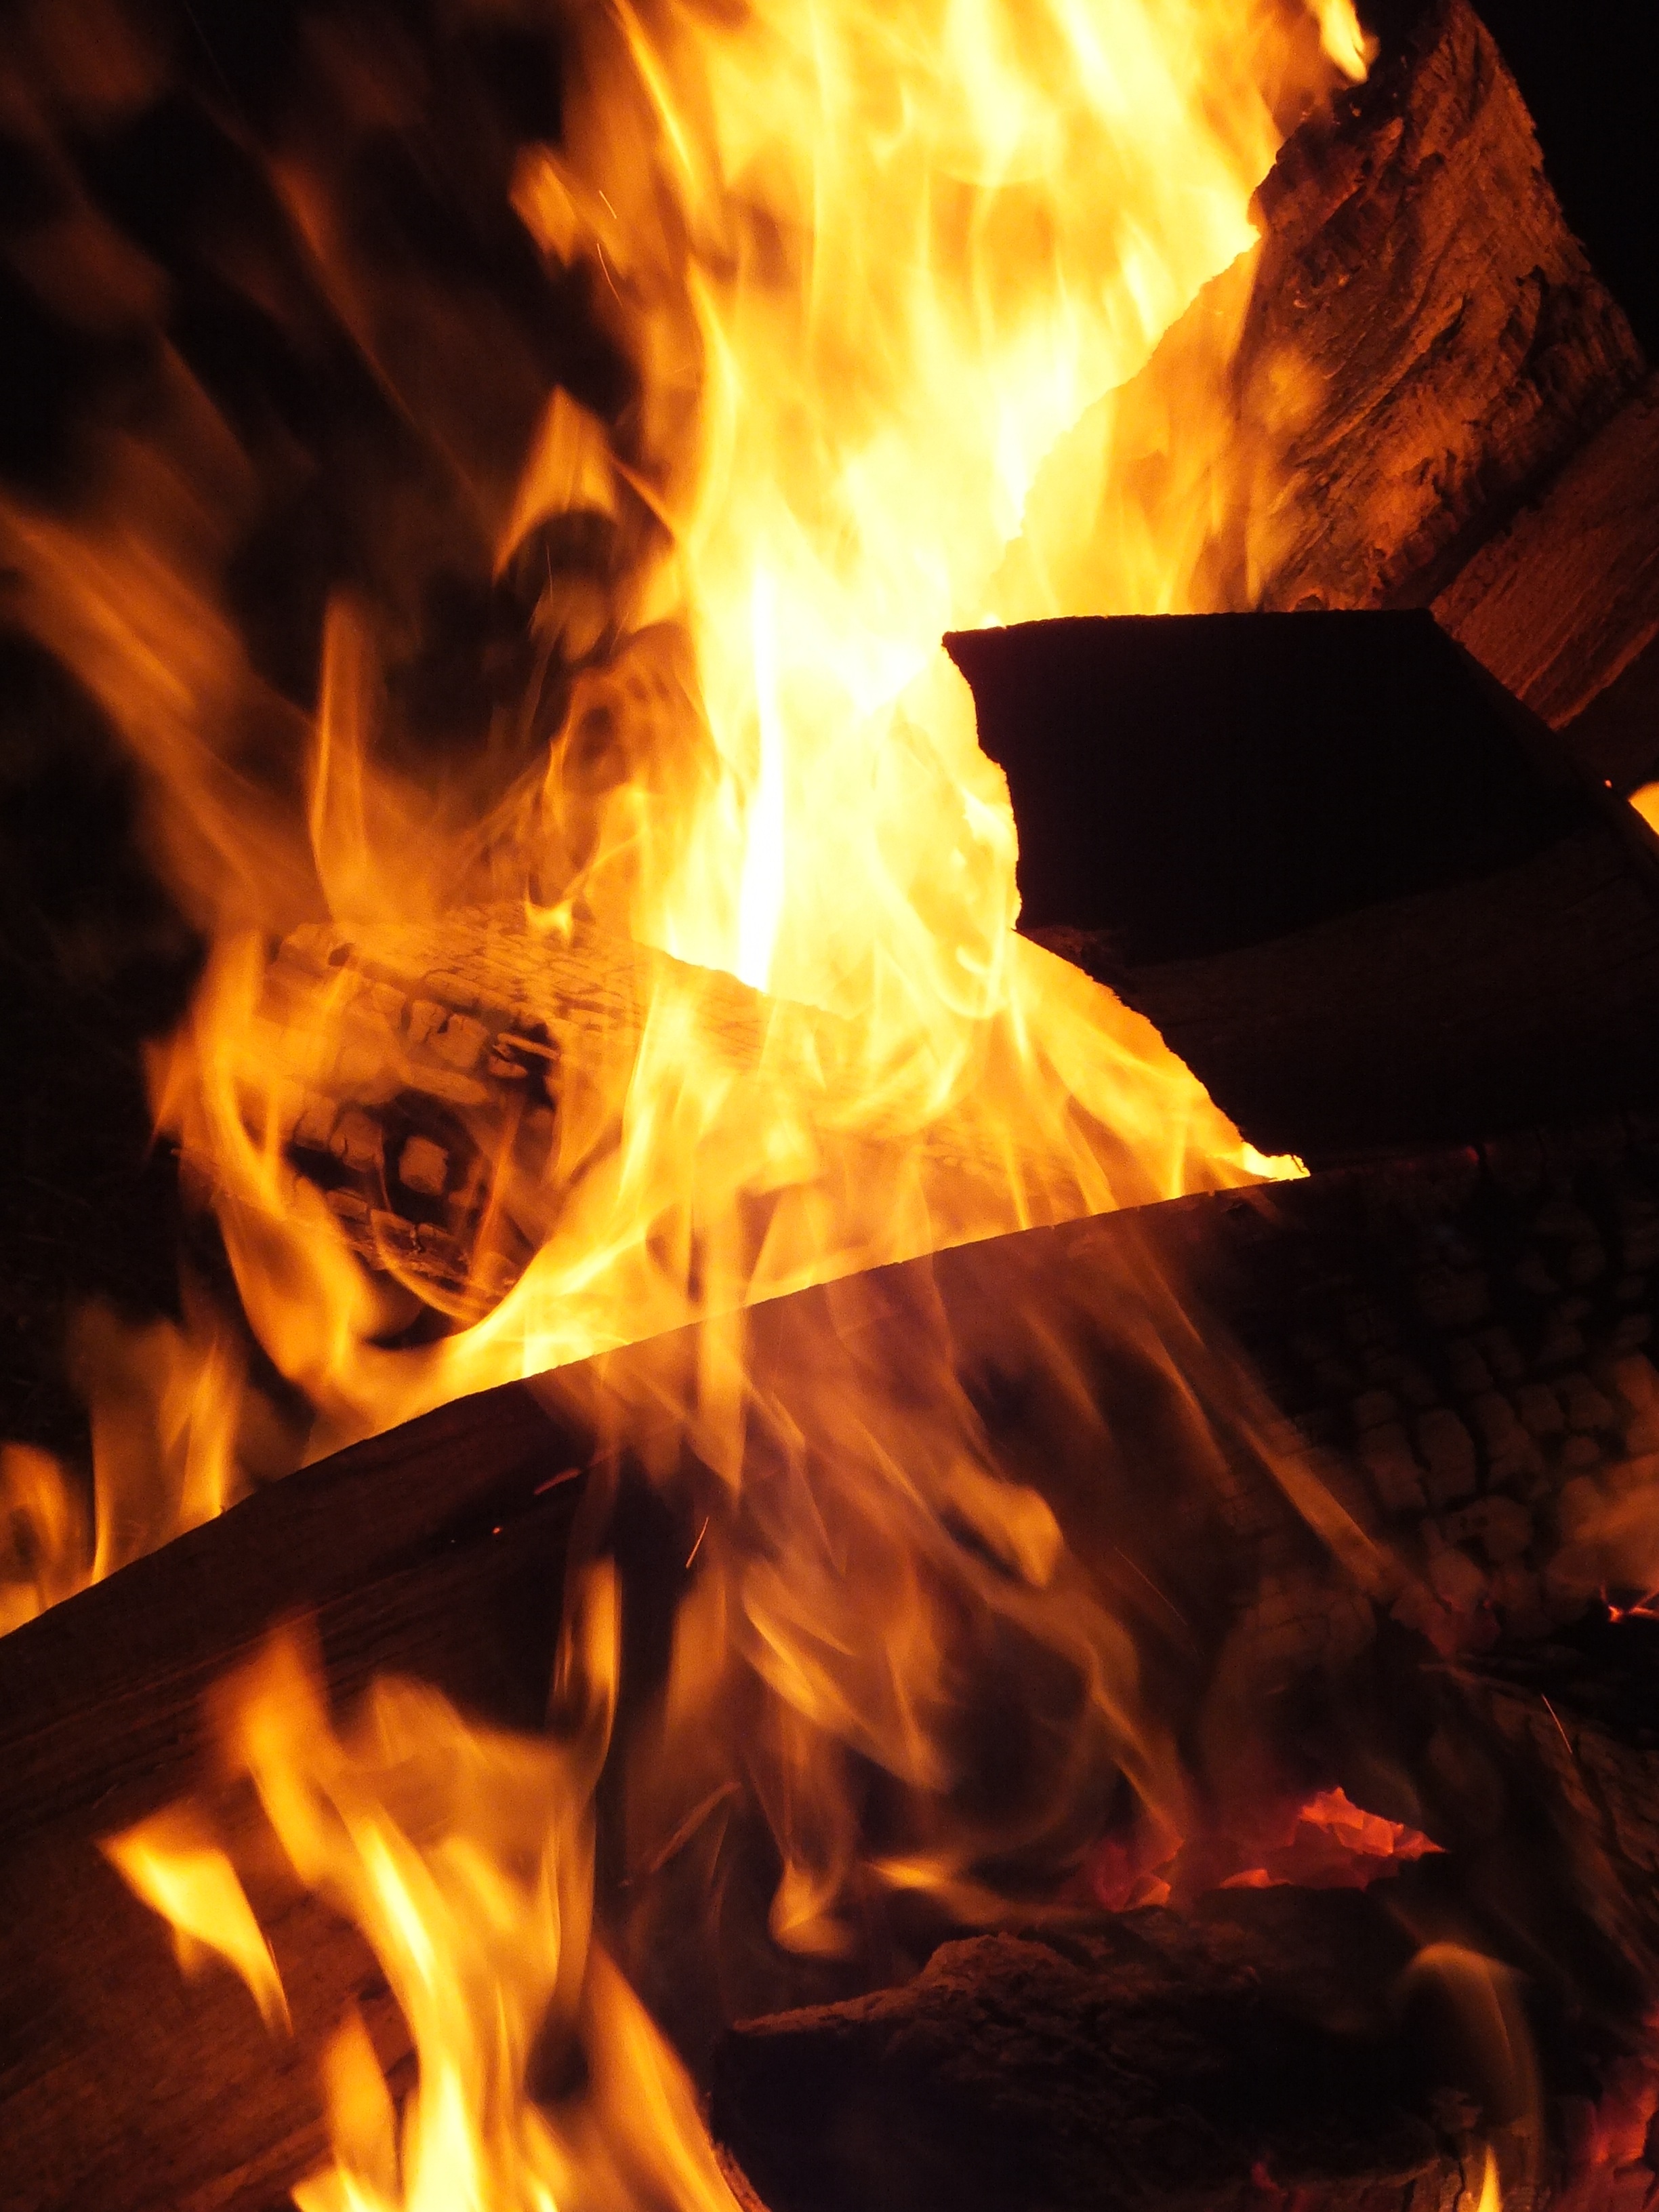
flame, fire, campfire, bonfire, burn, blaze, midsummer